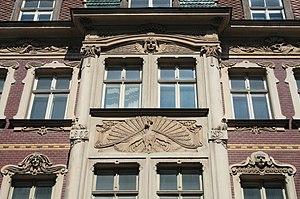
Konstantīns Pēkšēns, né le 8 mars 1859 à Mazsalacas pagasts et mort le 23 juin 1928 à Bad Kissingen, est un architecte letton ayant travaillé très majoritairement à Riga. Brillant représentant de l'Art nouveau il a laissé son empreinte sur l'image architecturale de la capitale lettonne. Le musée d'Art nouveau de Riga se compte parmi ses œuvres les plus remarquables.